Richard of Shrewsbury, Duke of York

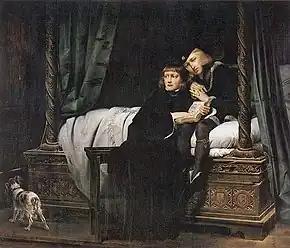
"The Children of Edward" (1830) by Paul Delaroche

Anne de Mowbray died in Greenwich on 19 November 1481. Her estates should have passed to William, Viscount Berkeley and to John, Lord Howard, the co-heirs of the last duke's great-aunts. However Edward IV was not willing to relinquish the wealthy Mowbray estates, and so in January 1483, Parliament passed an act that gave the Mowbray estates to Richard for his lifetime (and at his death to his heirs if he had any). The rights of the two co-heirs at law were extinguished; Viscount Berkeley had financial difficulties and King Edward IV paid off and forgave those debts. Berkeley then renounced his claims to the Mowbray estate before parliament in 1483. Nothing was done for Lord Howard.